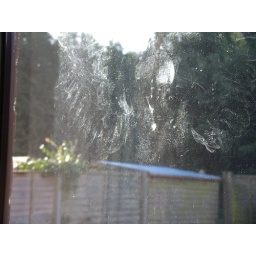
Dust pattern left by bird flying into window